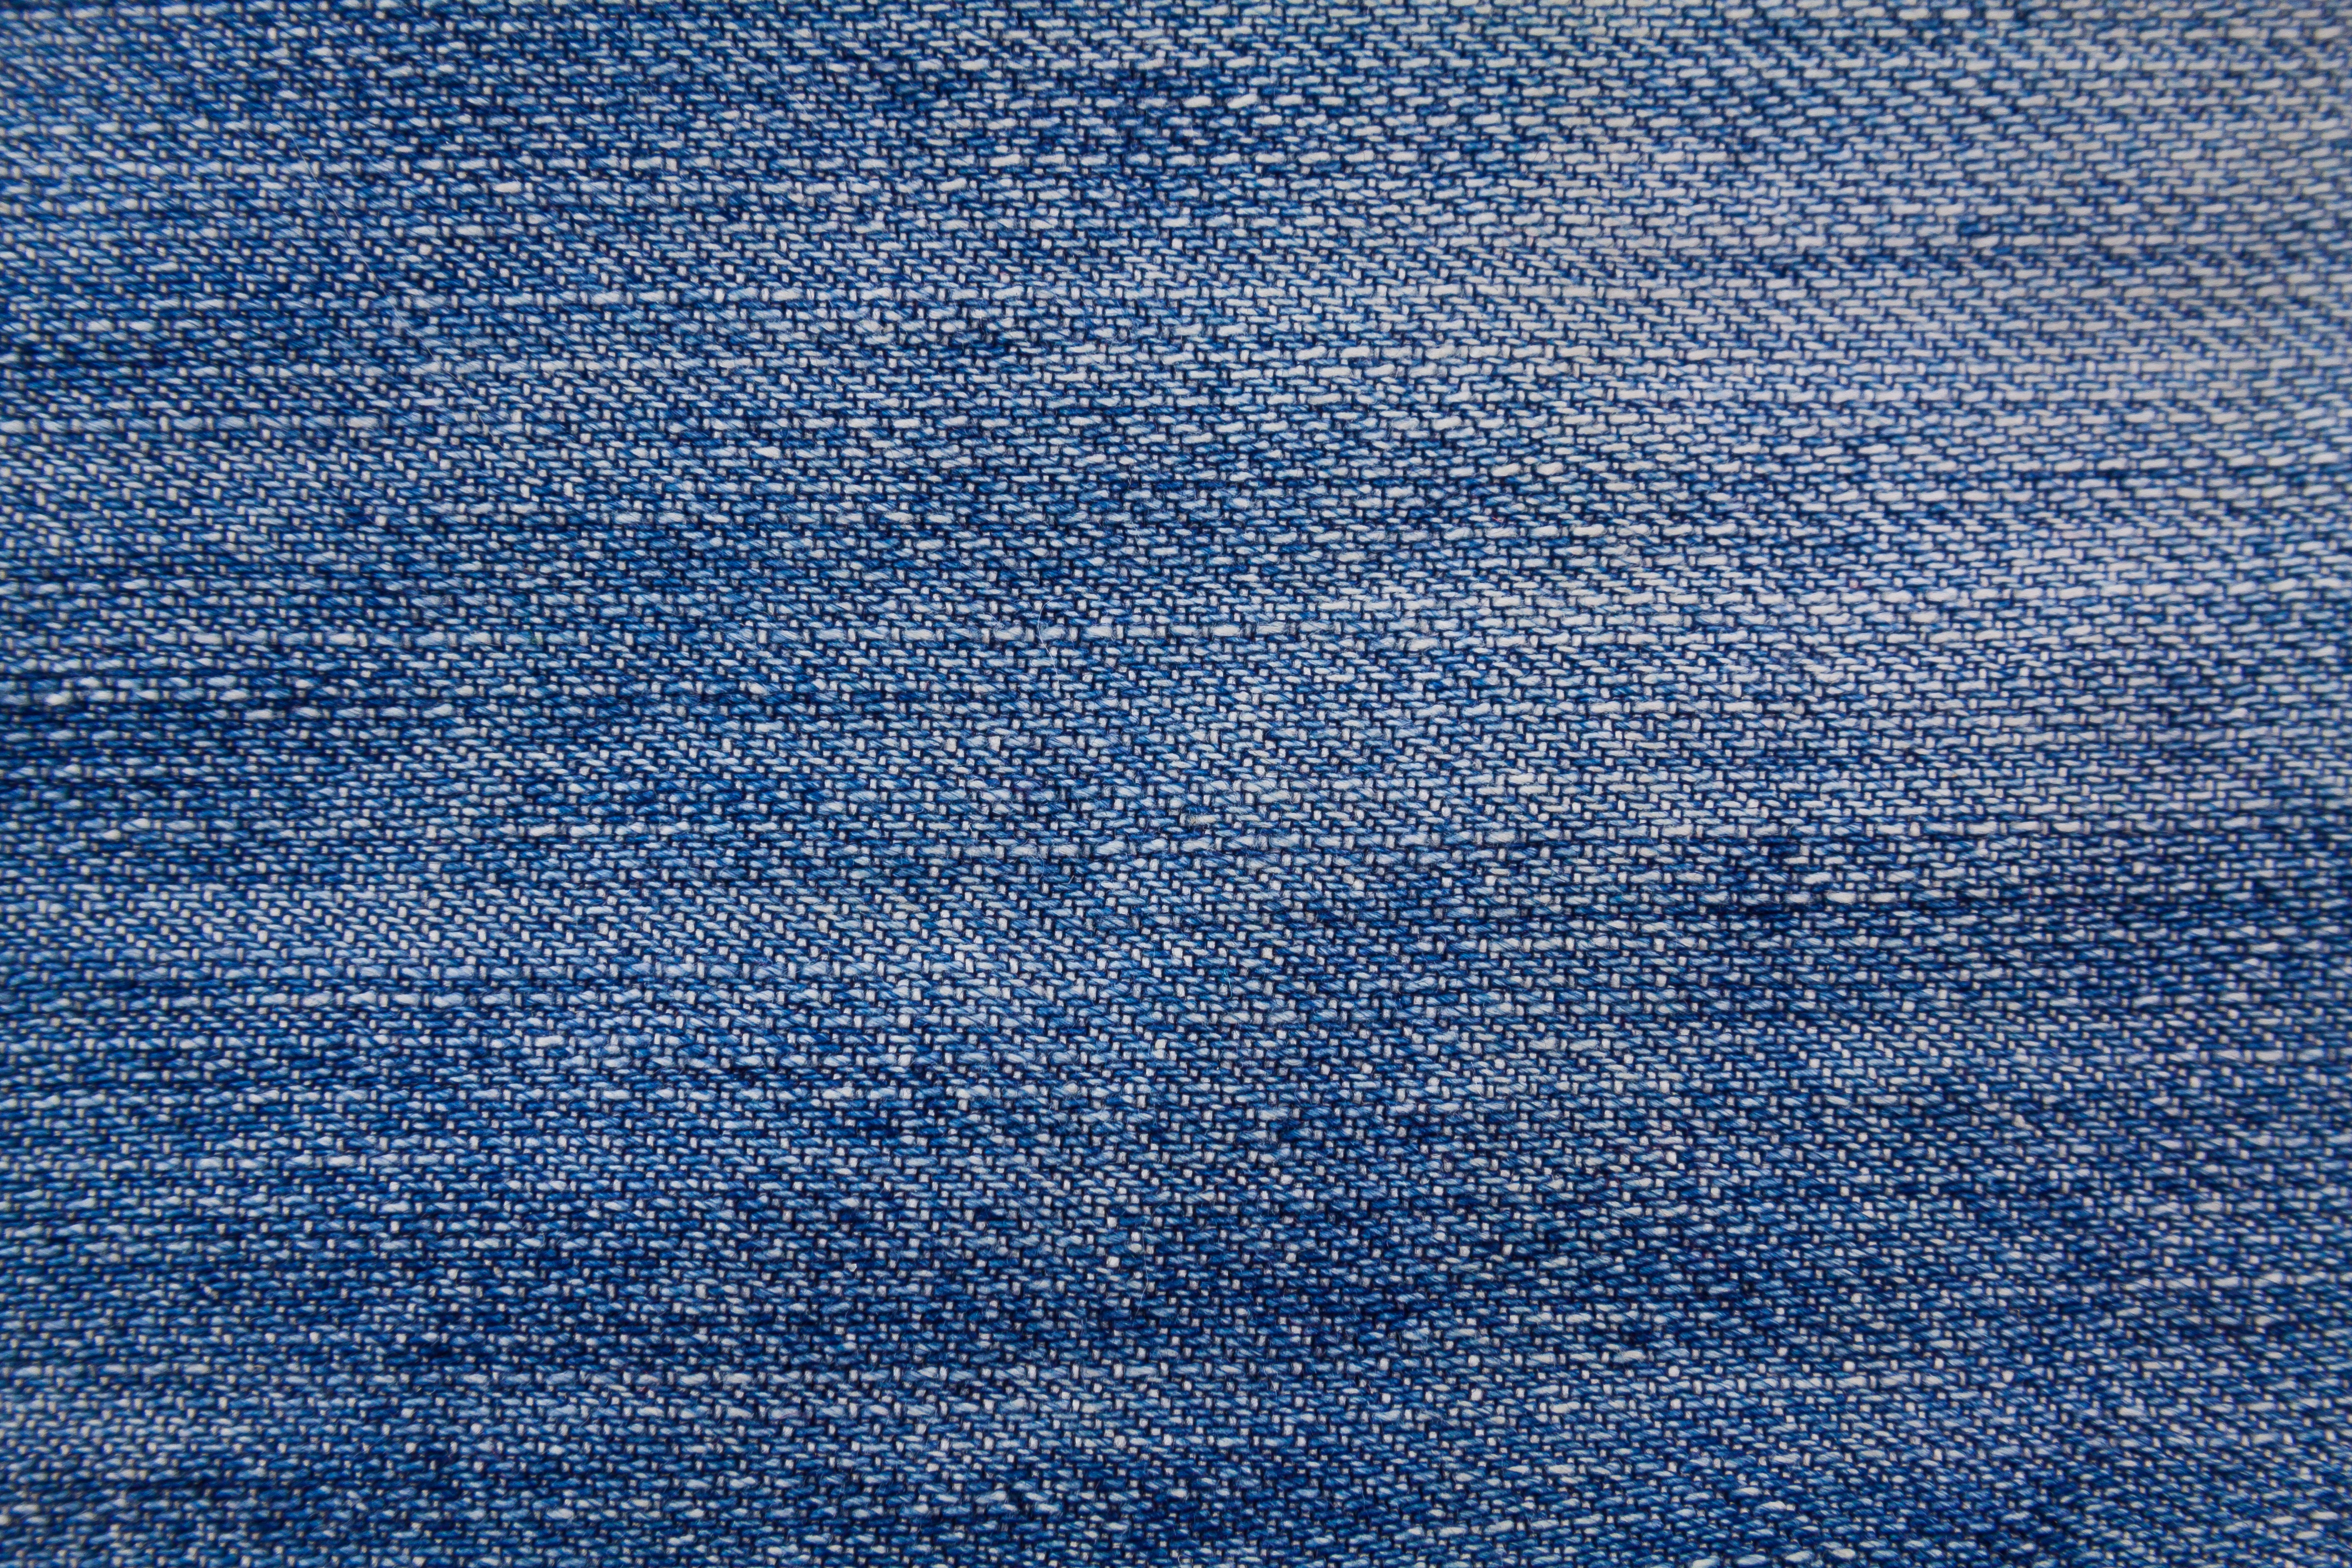
structure, texture, floor, asphalt, pattern, line, jeans, blue, craft, clothing, material, denim, fabric, pants, textile, background, net, section, fund, flooring